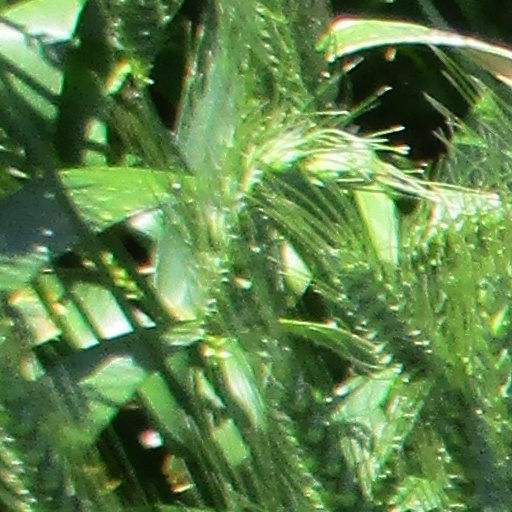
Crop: wheat